Strip club

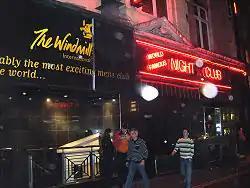
refer to caption

In Britain in the 1930s, Laura Henderson began presenting nude shows at the Windmill Theatre in London. At that time, British law prohibited naked girls from moving. To avoid the prohibition, the models appeared in stationary "tableaux vivants". The Windmill girls also toured other London and provincial theatres, sometimes using ingenious devices such as rotating ropes to move their bodies round, though strictly speaking, staying within the letter of the law by not moving of their own volition. Another example of ways that the shows stayed within the law was the fan dance, in which a naked dancer's body was concealed by her fans and those of her attendants, until the end of her act in when she posed naked for a brief interval whilst standing still.